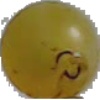
Label: Grape White 3